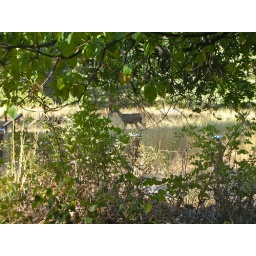
Because I see an animal in the grass over there...